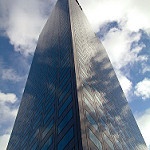
Label: non_damage_buildings_street